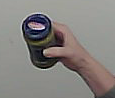
Product: barilla_pesto